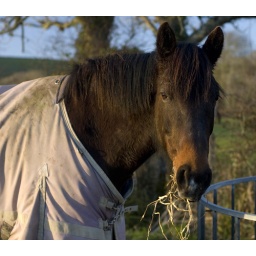
Friendly horse grazing in the field